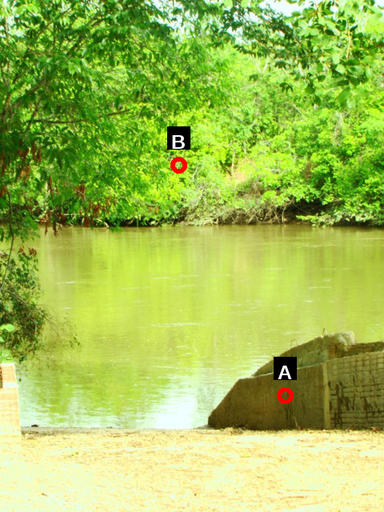
Question: Two points are circled on the image, labeled by A and B beside each circle. Which point is closer to the camera?
Select from the following choices.
(A) A is closer
(B) B is closer
Answer: A